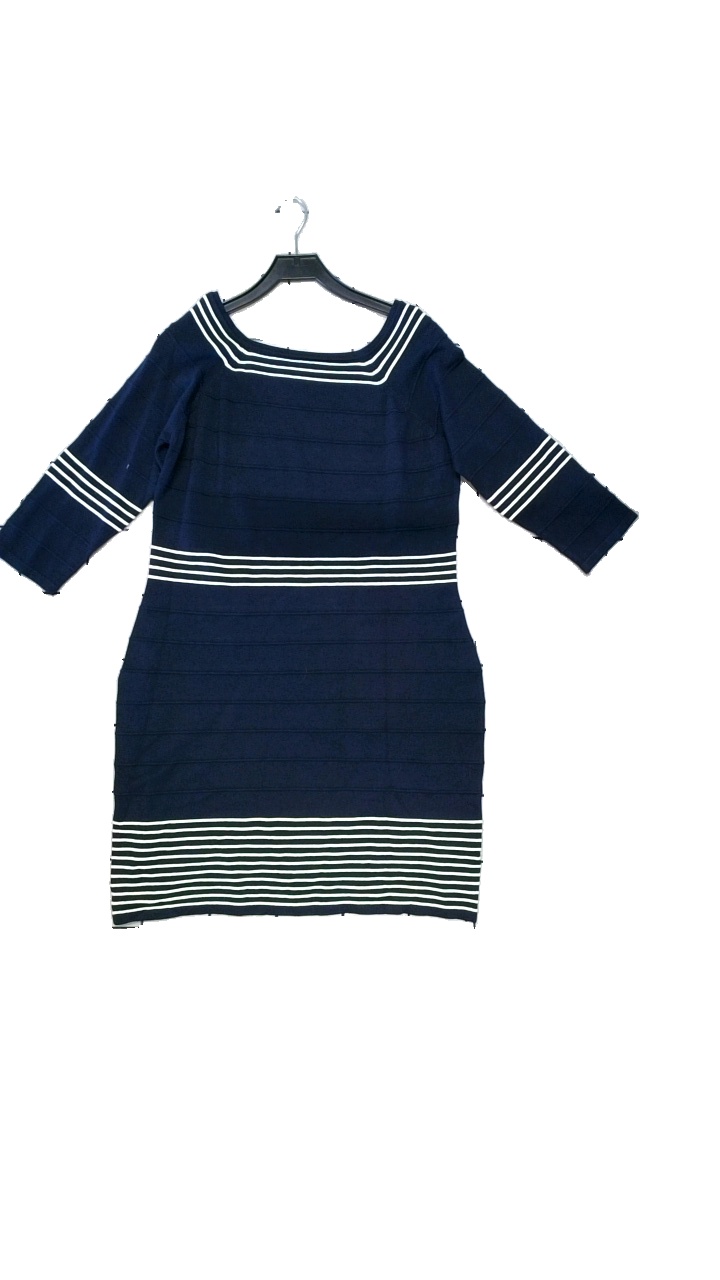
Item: Dress (Ladies)
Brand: Bodyflirt
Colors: Blue, White
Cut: Loose, Regular
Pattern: Striped
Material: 75% viscose, 25% polyamide
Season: All
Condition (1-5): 5
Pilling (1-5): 3
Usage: Reuse
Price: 100-150